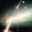
Label: rocket